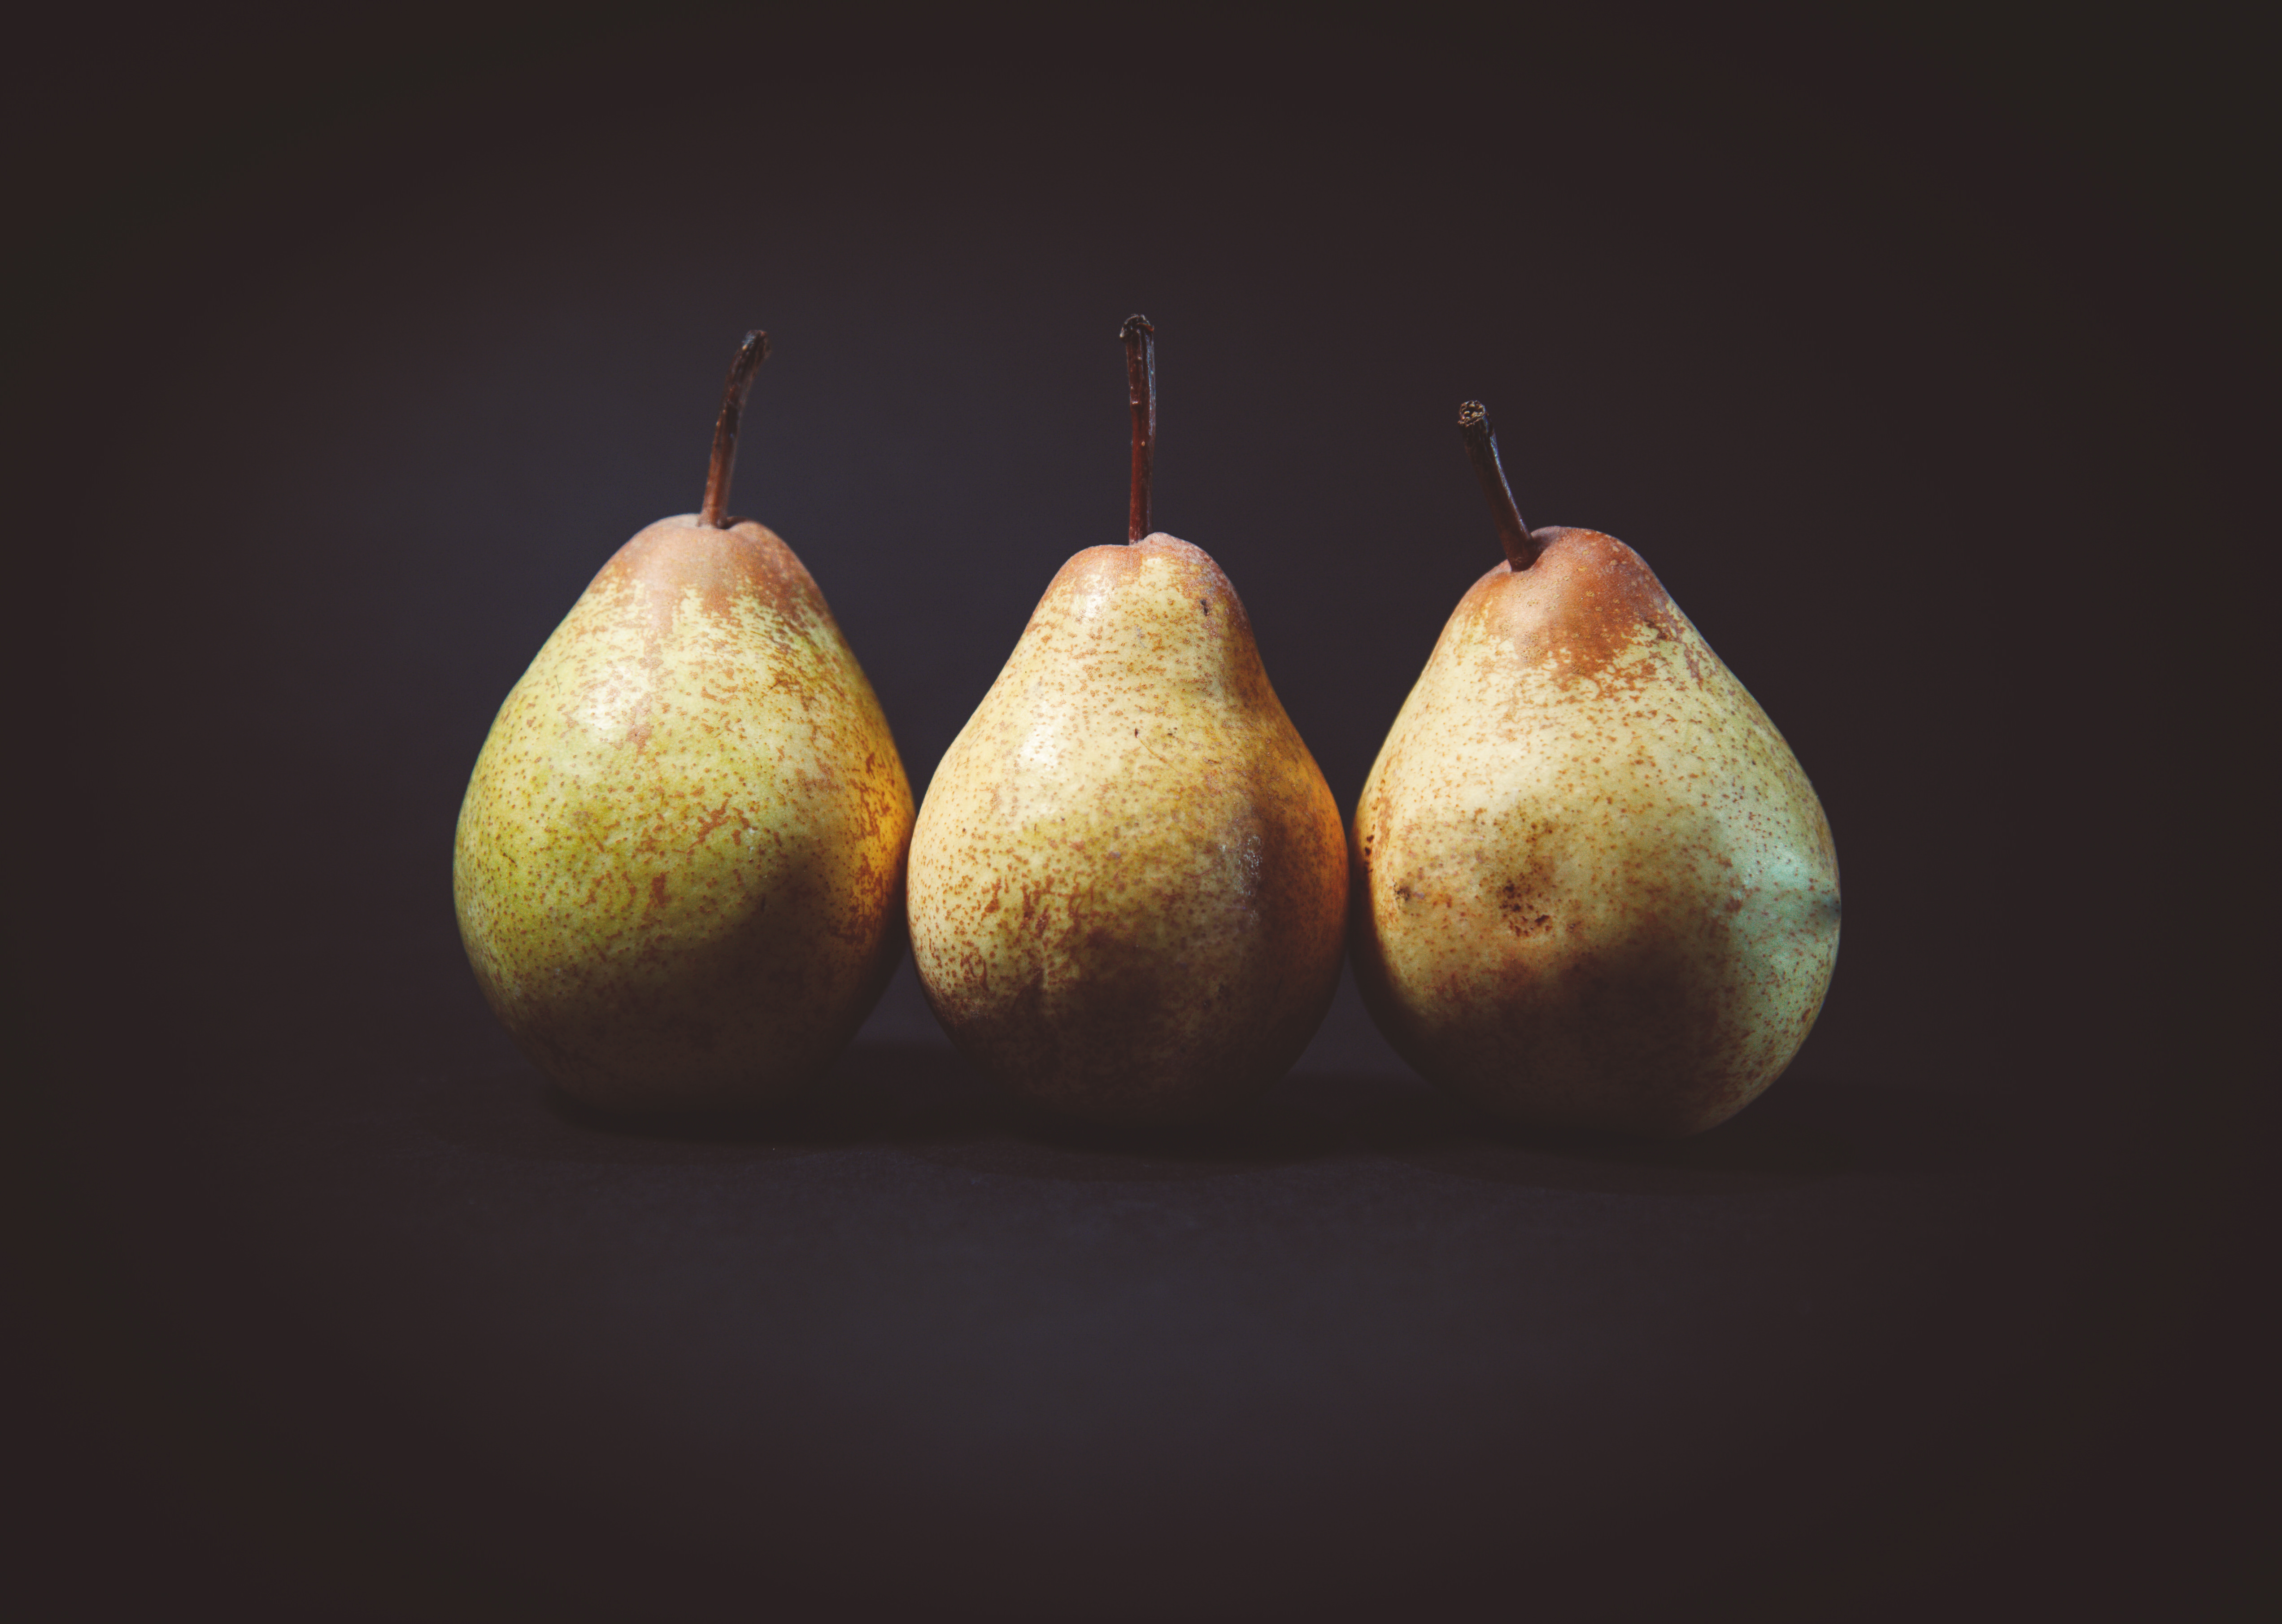
plant, fruit, sweet, food, produce, pear, healthy, delicious, close up, pears, fruit tree, tasty, fruits, macro photography, still life photography